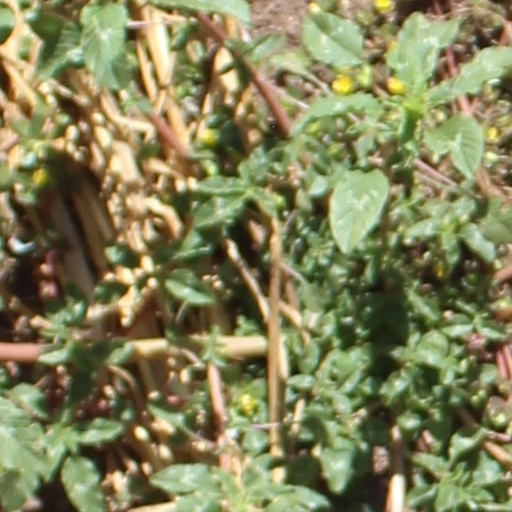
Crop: wheat